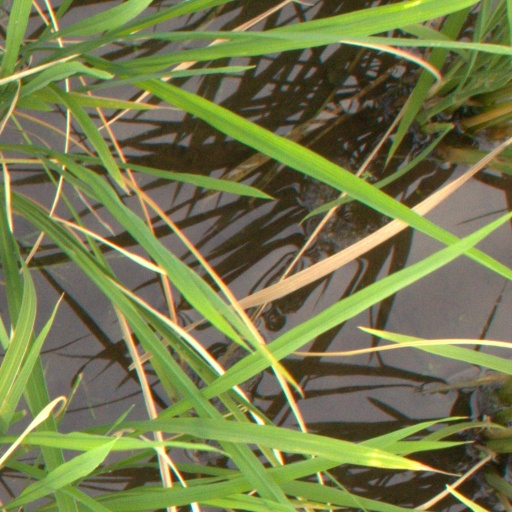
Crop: rice